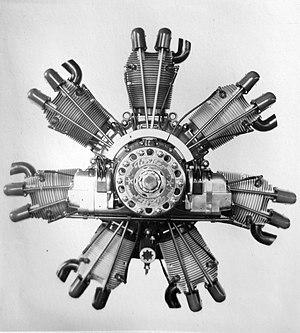
Pestrý týden était un magazine tchécoslovaque qui a paru pendant la Première République et la Deuxième République tchécoslovaques, puis le protectorat de Bohême-Moravie, soit de 1926 à 1945. Imprimé par Václav Neubert, il publia des photo-reporters tels que Karel Hájek, Václav Jírů ou Ladislav Sitenský. En moins de 20 ans d'existence, on lui doit 963 numéros.